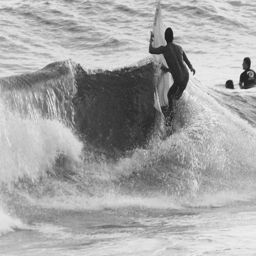
ONE SURFER TAKING THE WAVES, ANOTHER FLOATING ON HIS BOARD
A surfer riding the waves on a surf board.
Black and white photograph of a man surfing in wave.
A man is riding a wave on his surfboard.
A blck and white photo showing a surfer riding a wave.